Alexandra a las 12

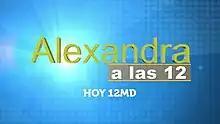
Title card for the show

"Alexandra a las 12" ("Alexandra at noon") is a Puerto Rican midday variety television series airing on WKAQ-TV and hosted by Alexandra Fuentes. Upon its debut in 2014 the show was known as "Alexandra de noche" ("Alexandra at night") and aired as a late-night talk show before the station decided to move the show to the midday time-slot in 2017.